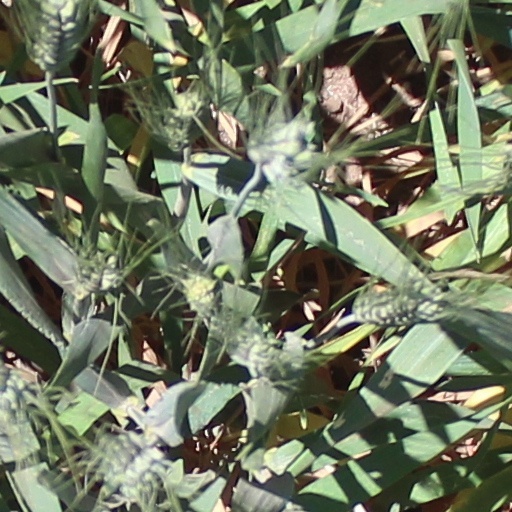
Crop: wheat